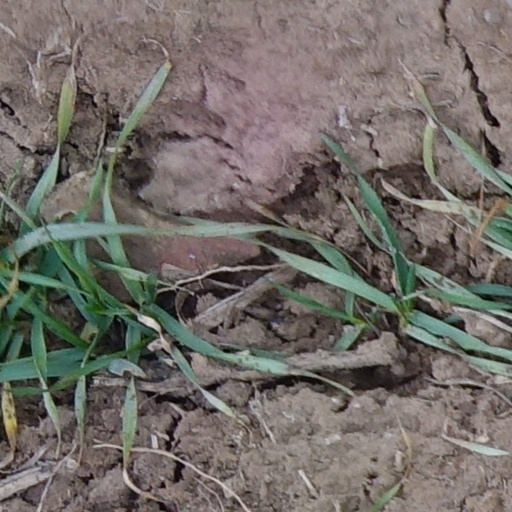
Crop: wheat